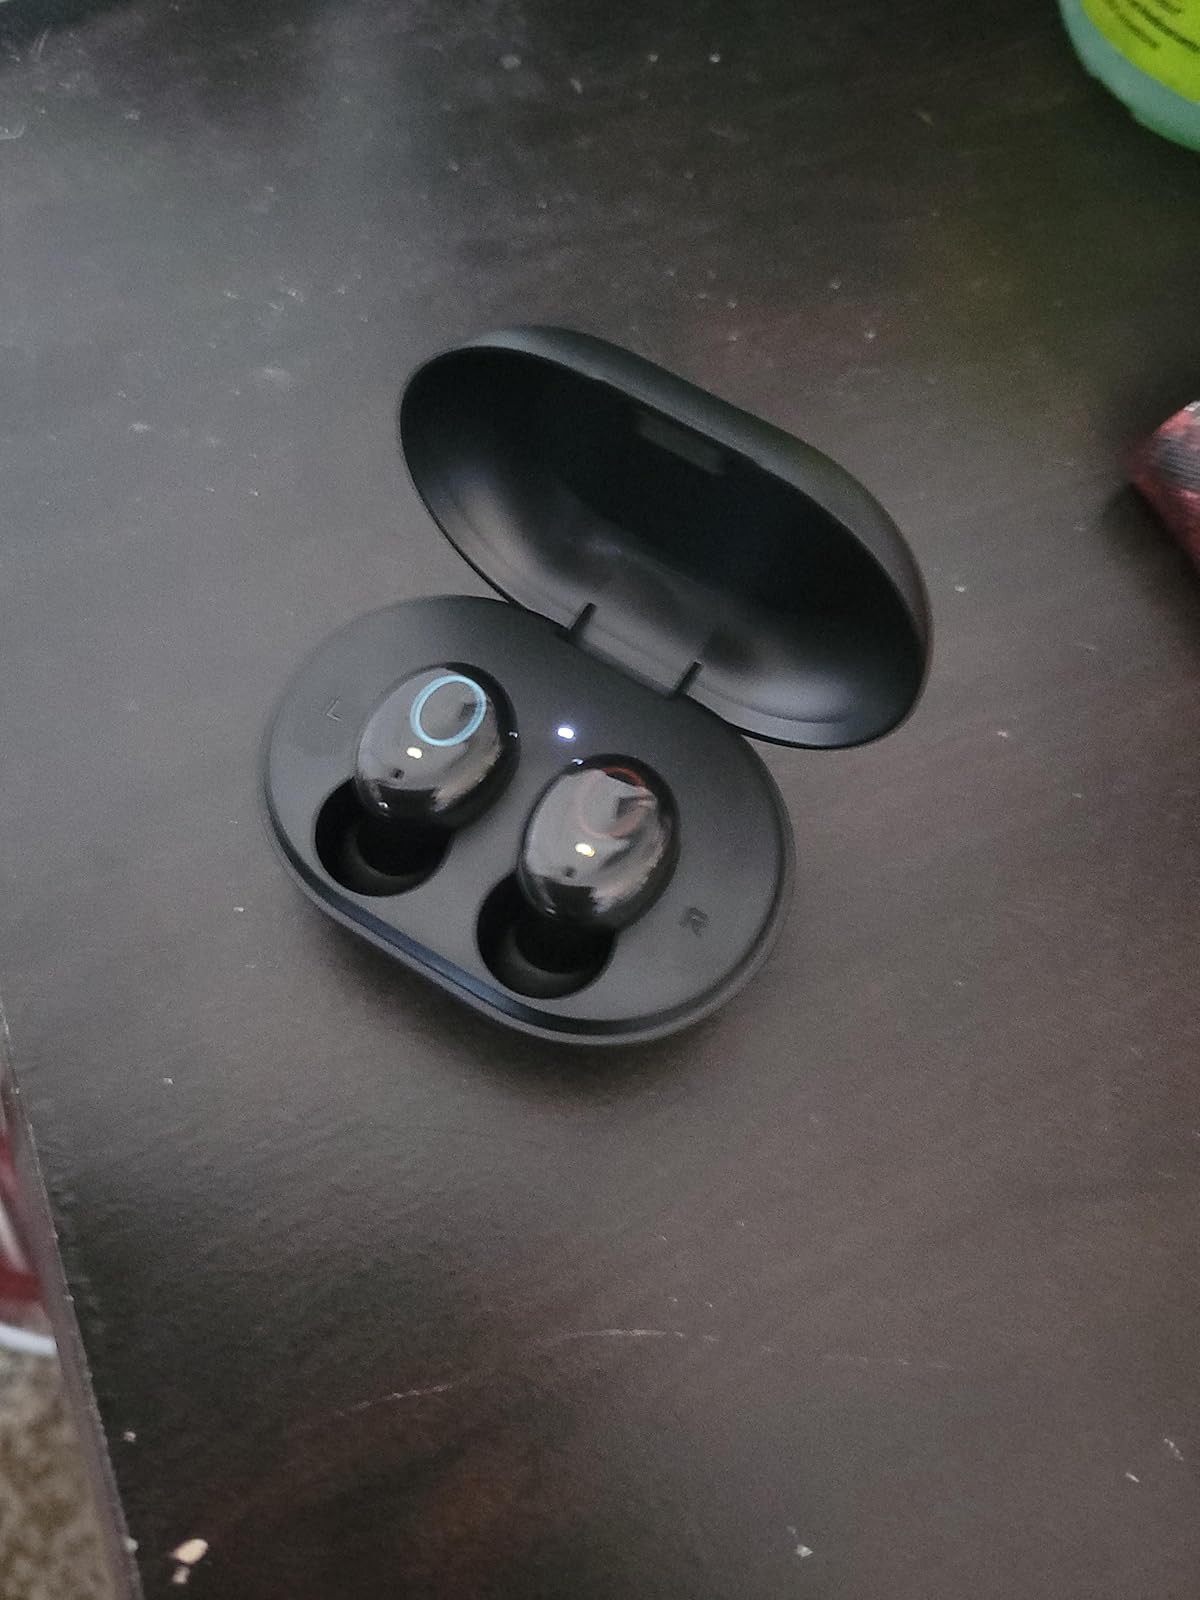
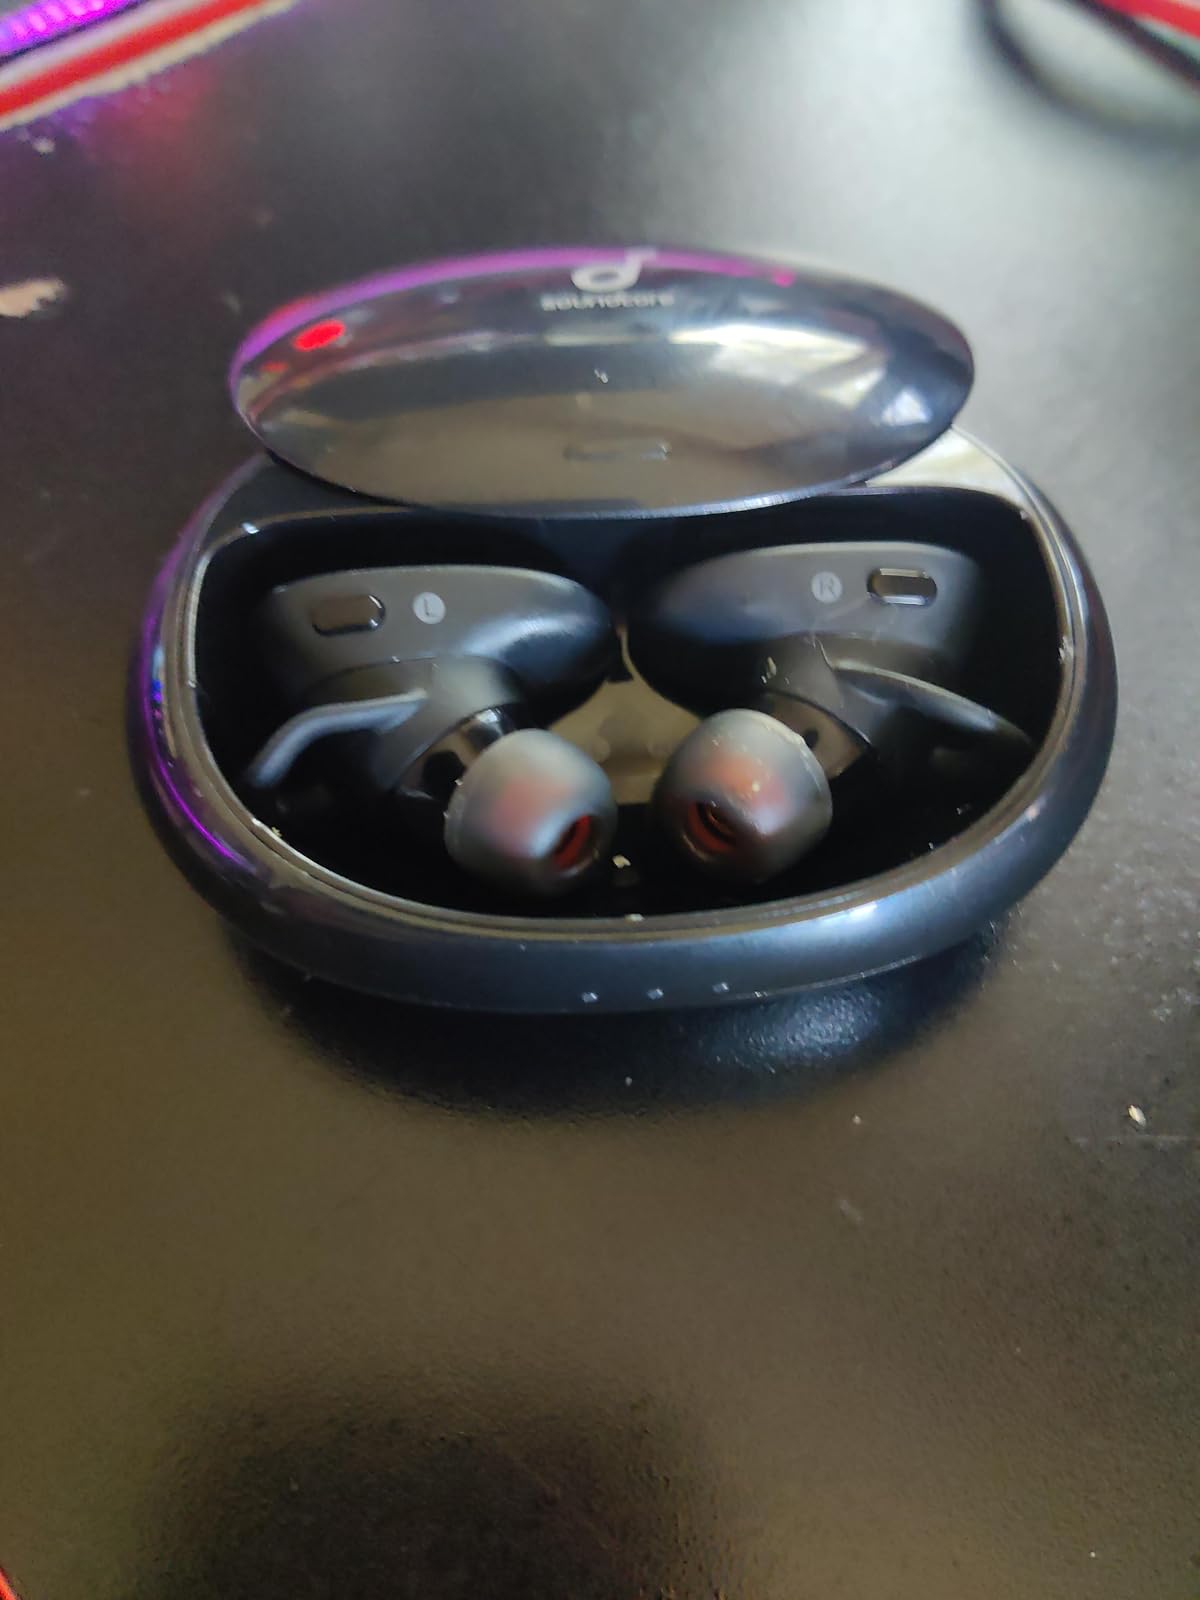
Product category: earbuds
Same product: no